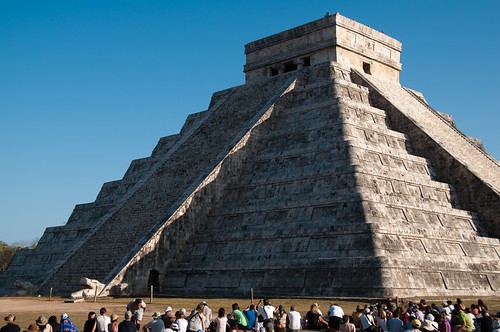
Landmark: Chichen Itza